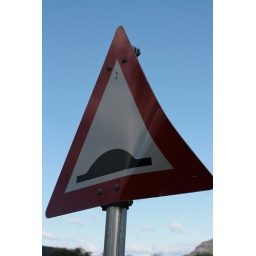
Bent bumb in the road sign